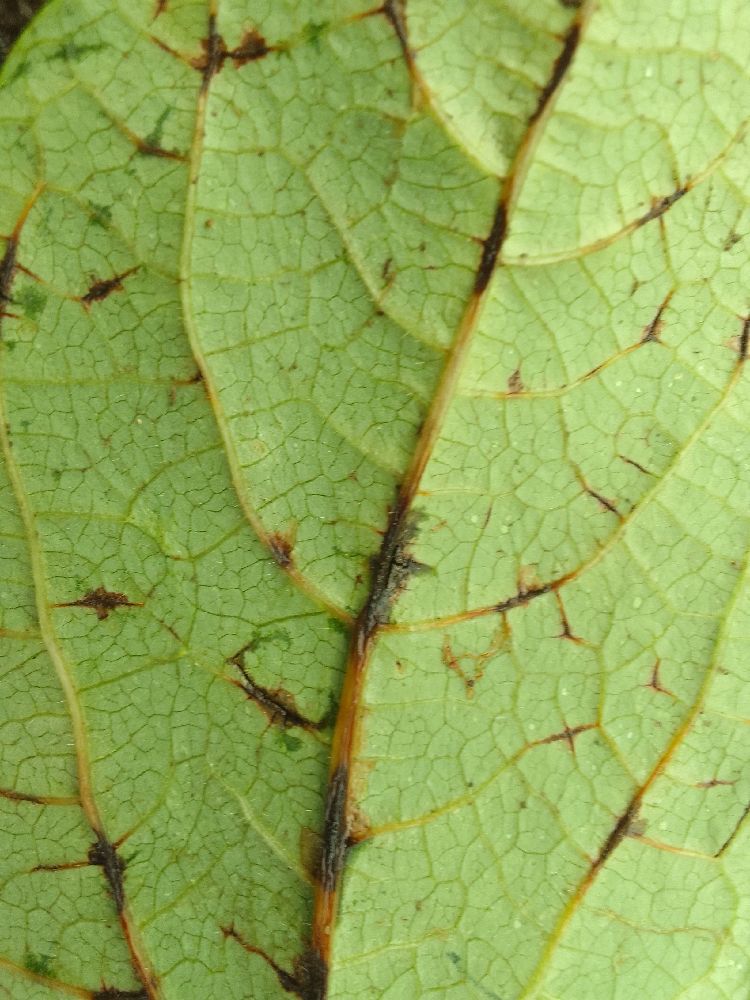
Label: anthracnose